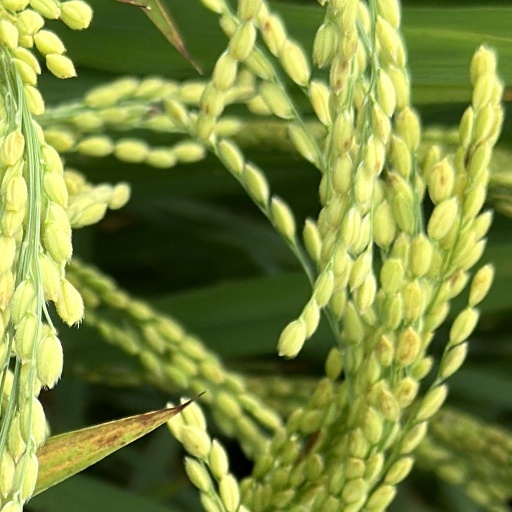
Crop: rice